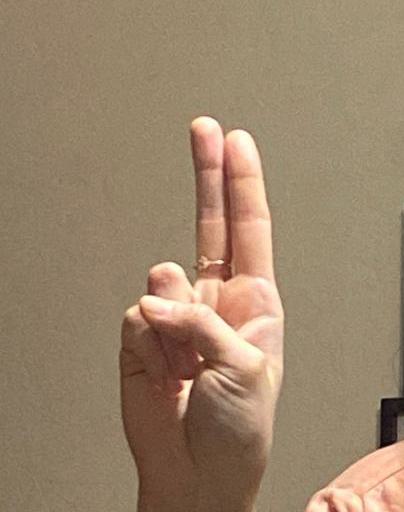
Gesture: two_up